Basil Deacon Hobbs

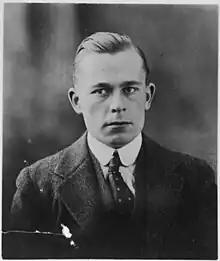
Photographed in 1920.

Basil Deacon Hobbs, DSO, OBE, DSC (20 December 1894 – 28 November 1965) was a British and Canadian aviator. He is the second most highly decorated pilot in Canada.